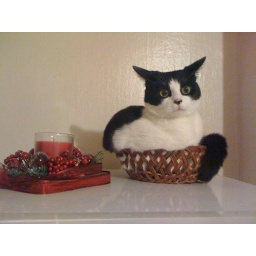
Misia in fruit basket